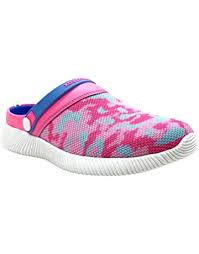
Label: Clog